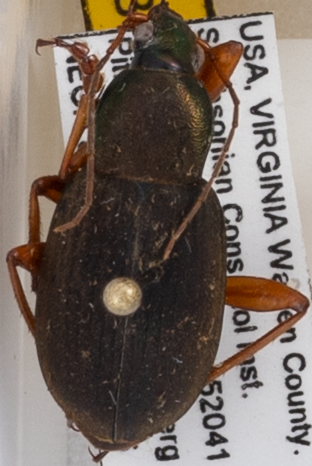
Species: Chlaenius aestivus
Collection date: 2019-06-06
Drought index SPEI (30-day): -0.048
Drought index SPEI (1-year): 2.09
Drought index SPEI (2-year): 2.09